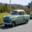
Label: automobile